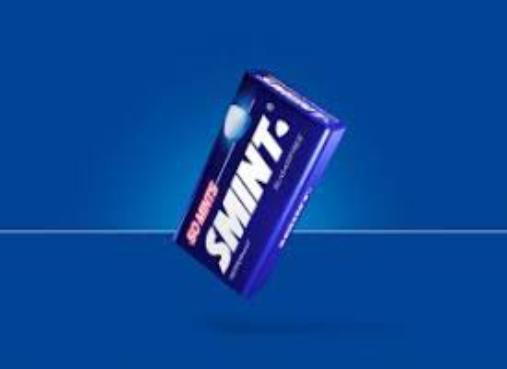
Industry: Food